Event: Nepal Earthquake
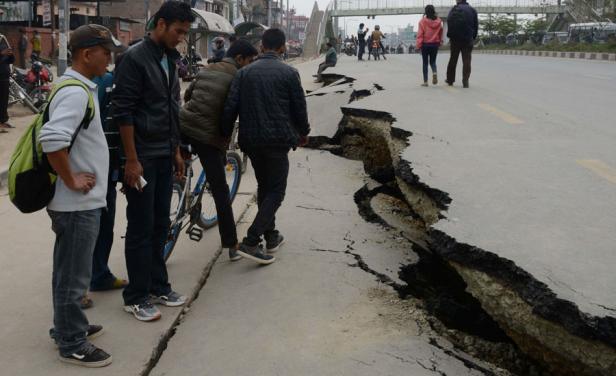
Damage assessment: damage